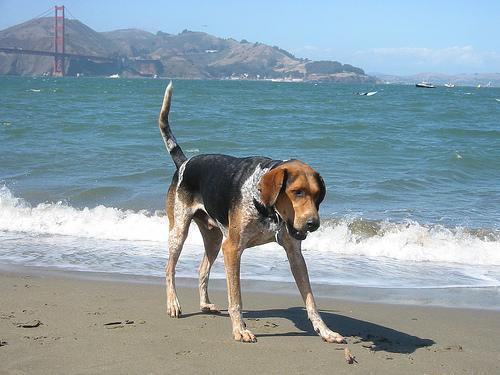
bluetick